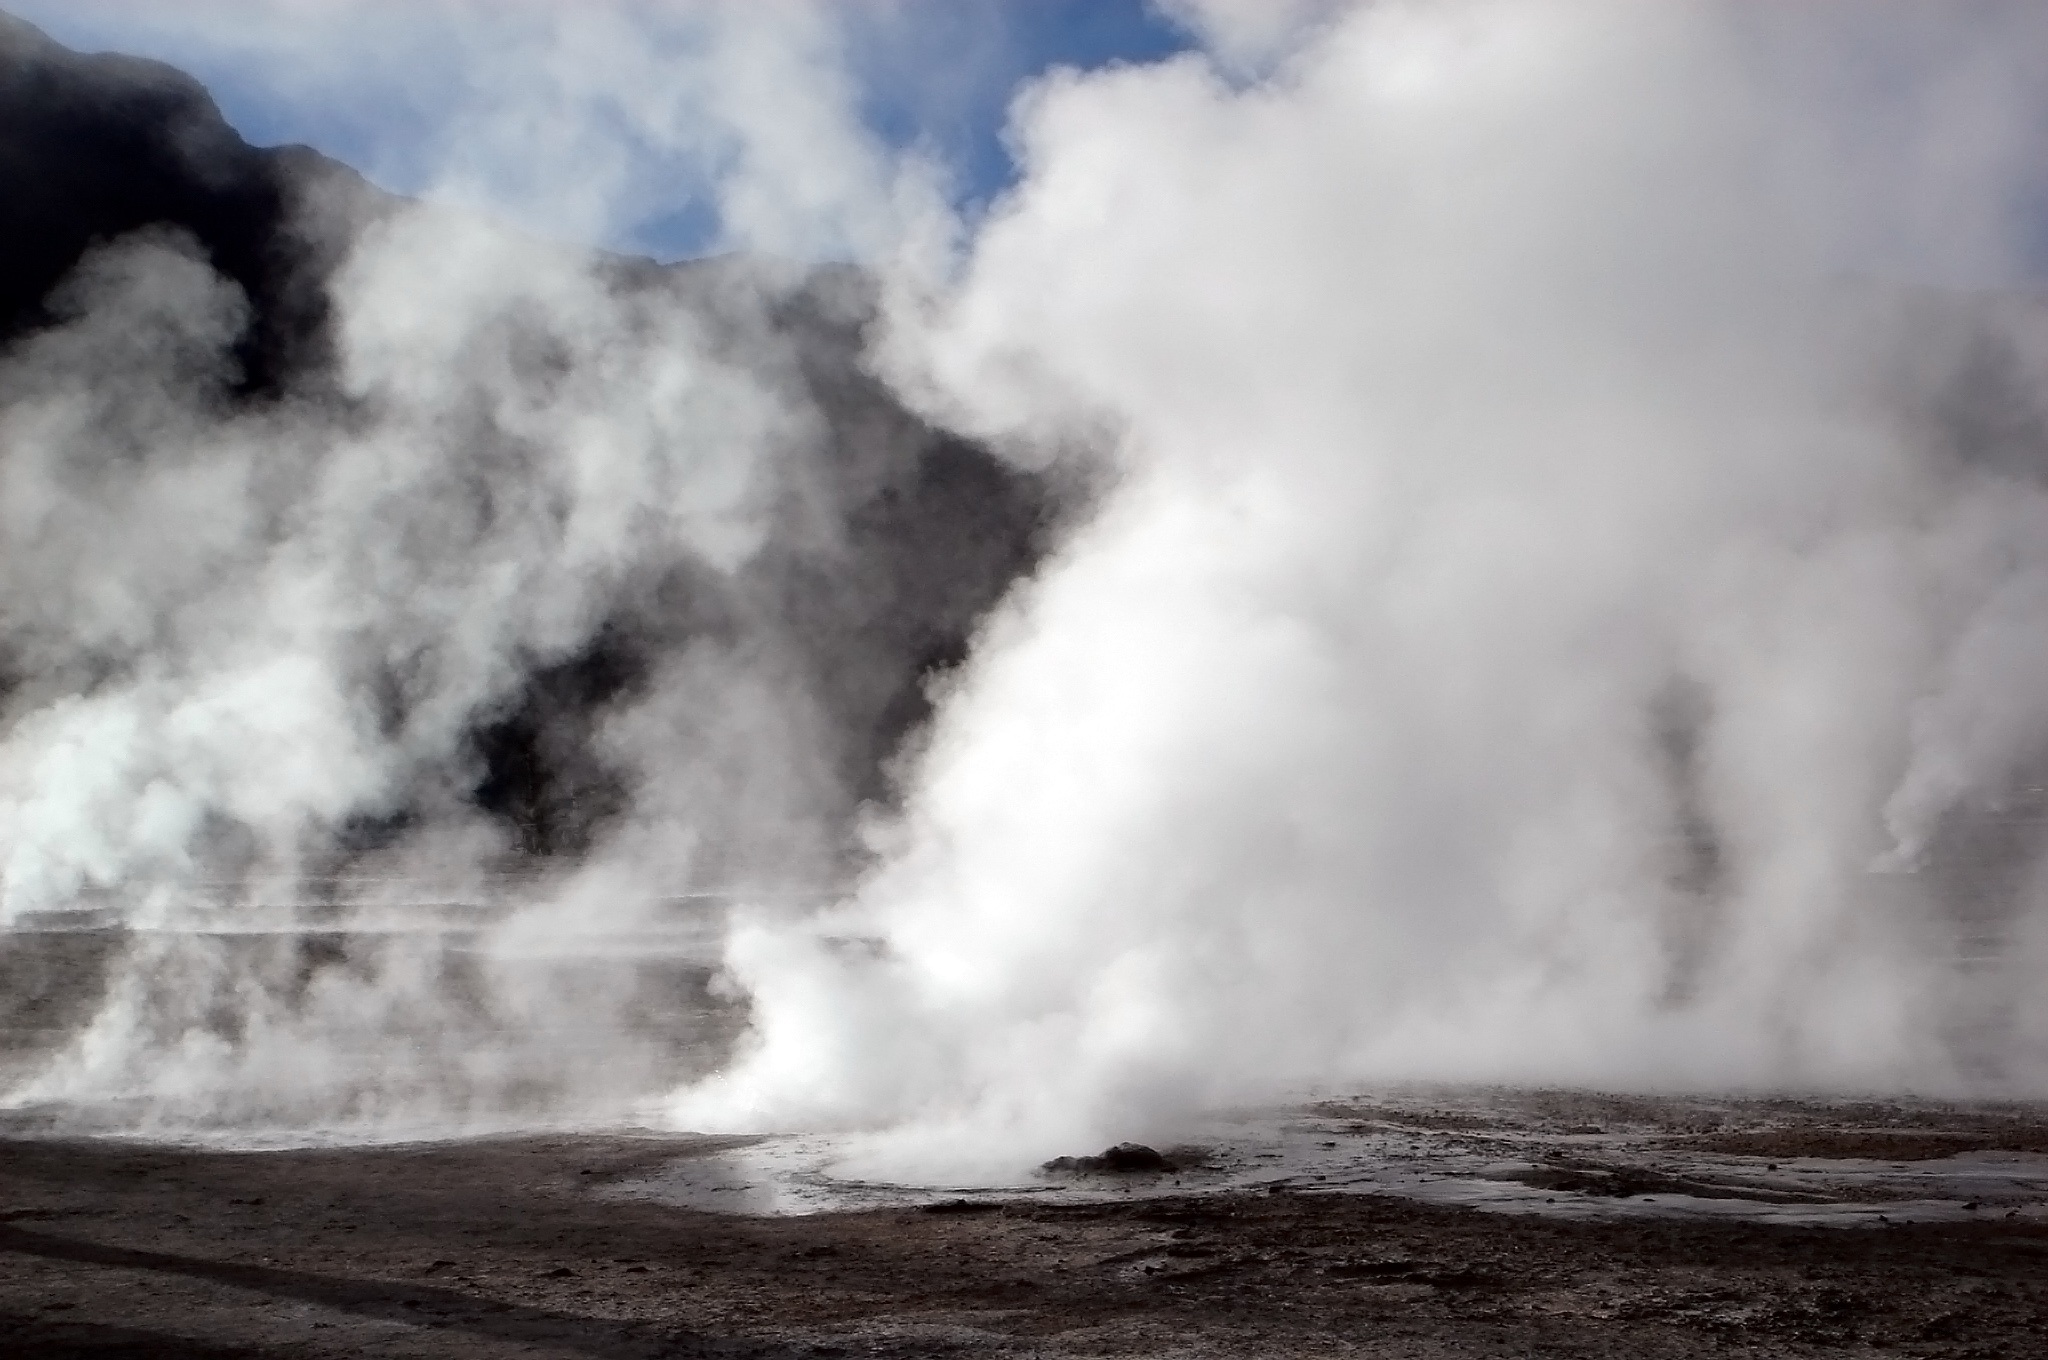
landscape, nature, hiking, steam, wave, travel, spring, chile, body of water, clouds, geyser, landform, geographical feature, geological phenomenon, wind wave